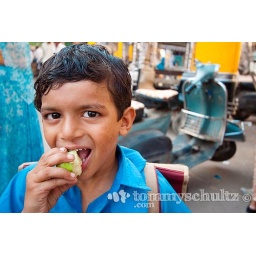
Rajasthani boy eating an apple at a market in Jodhpur, India